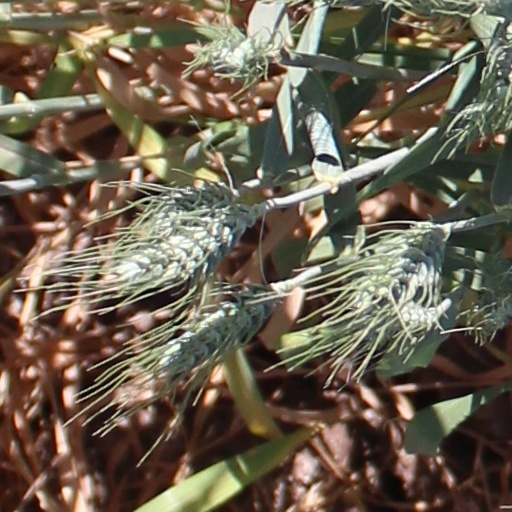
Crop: wheat